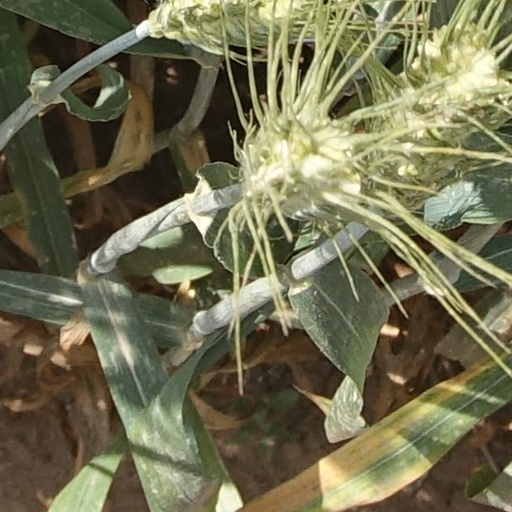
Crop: wheat